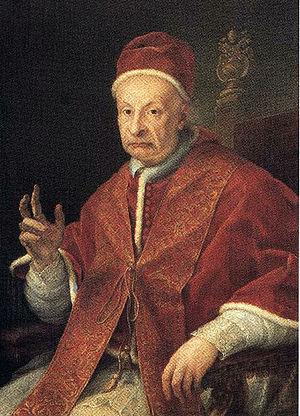
Antonio Lucio Vivaldi [anˈtɔːnjo ˈluːtʃo viˈvaldi], né le 4 mars 1678 à Venise et mort le 28 juillet 1741 à Vienne, est un violoniste et compositeur de musique classique italien. Il était également prêtre de l'Église catholique.